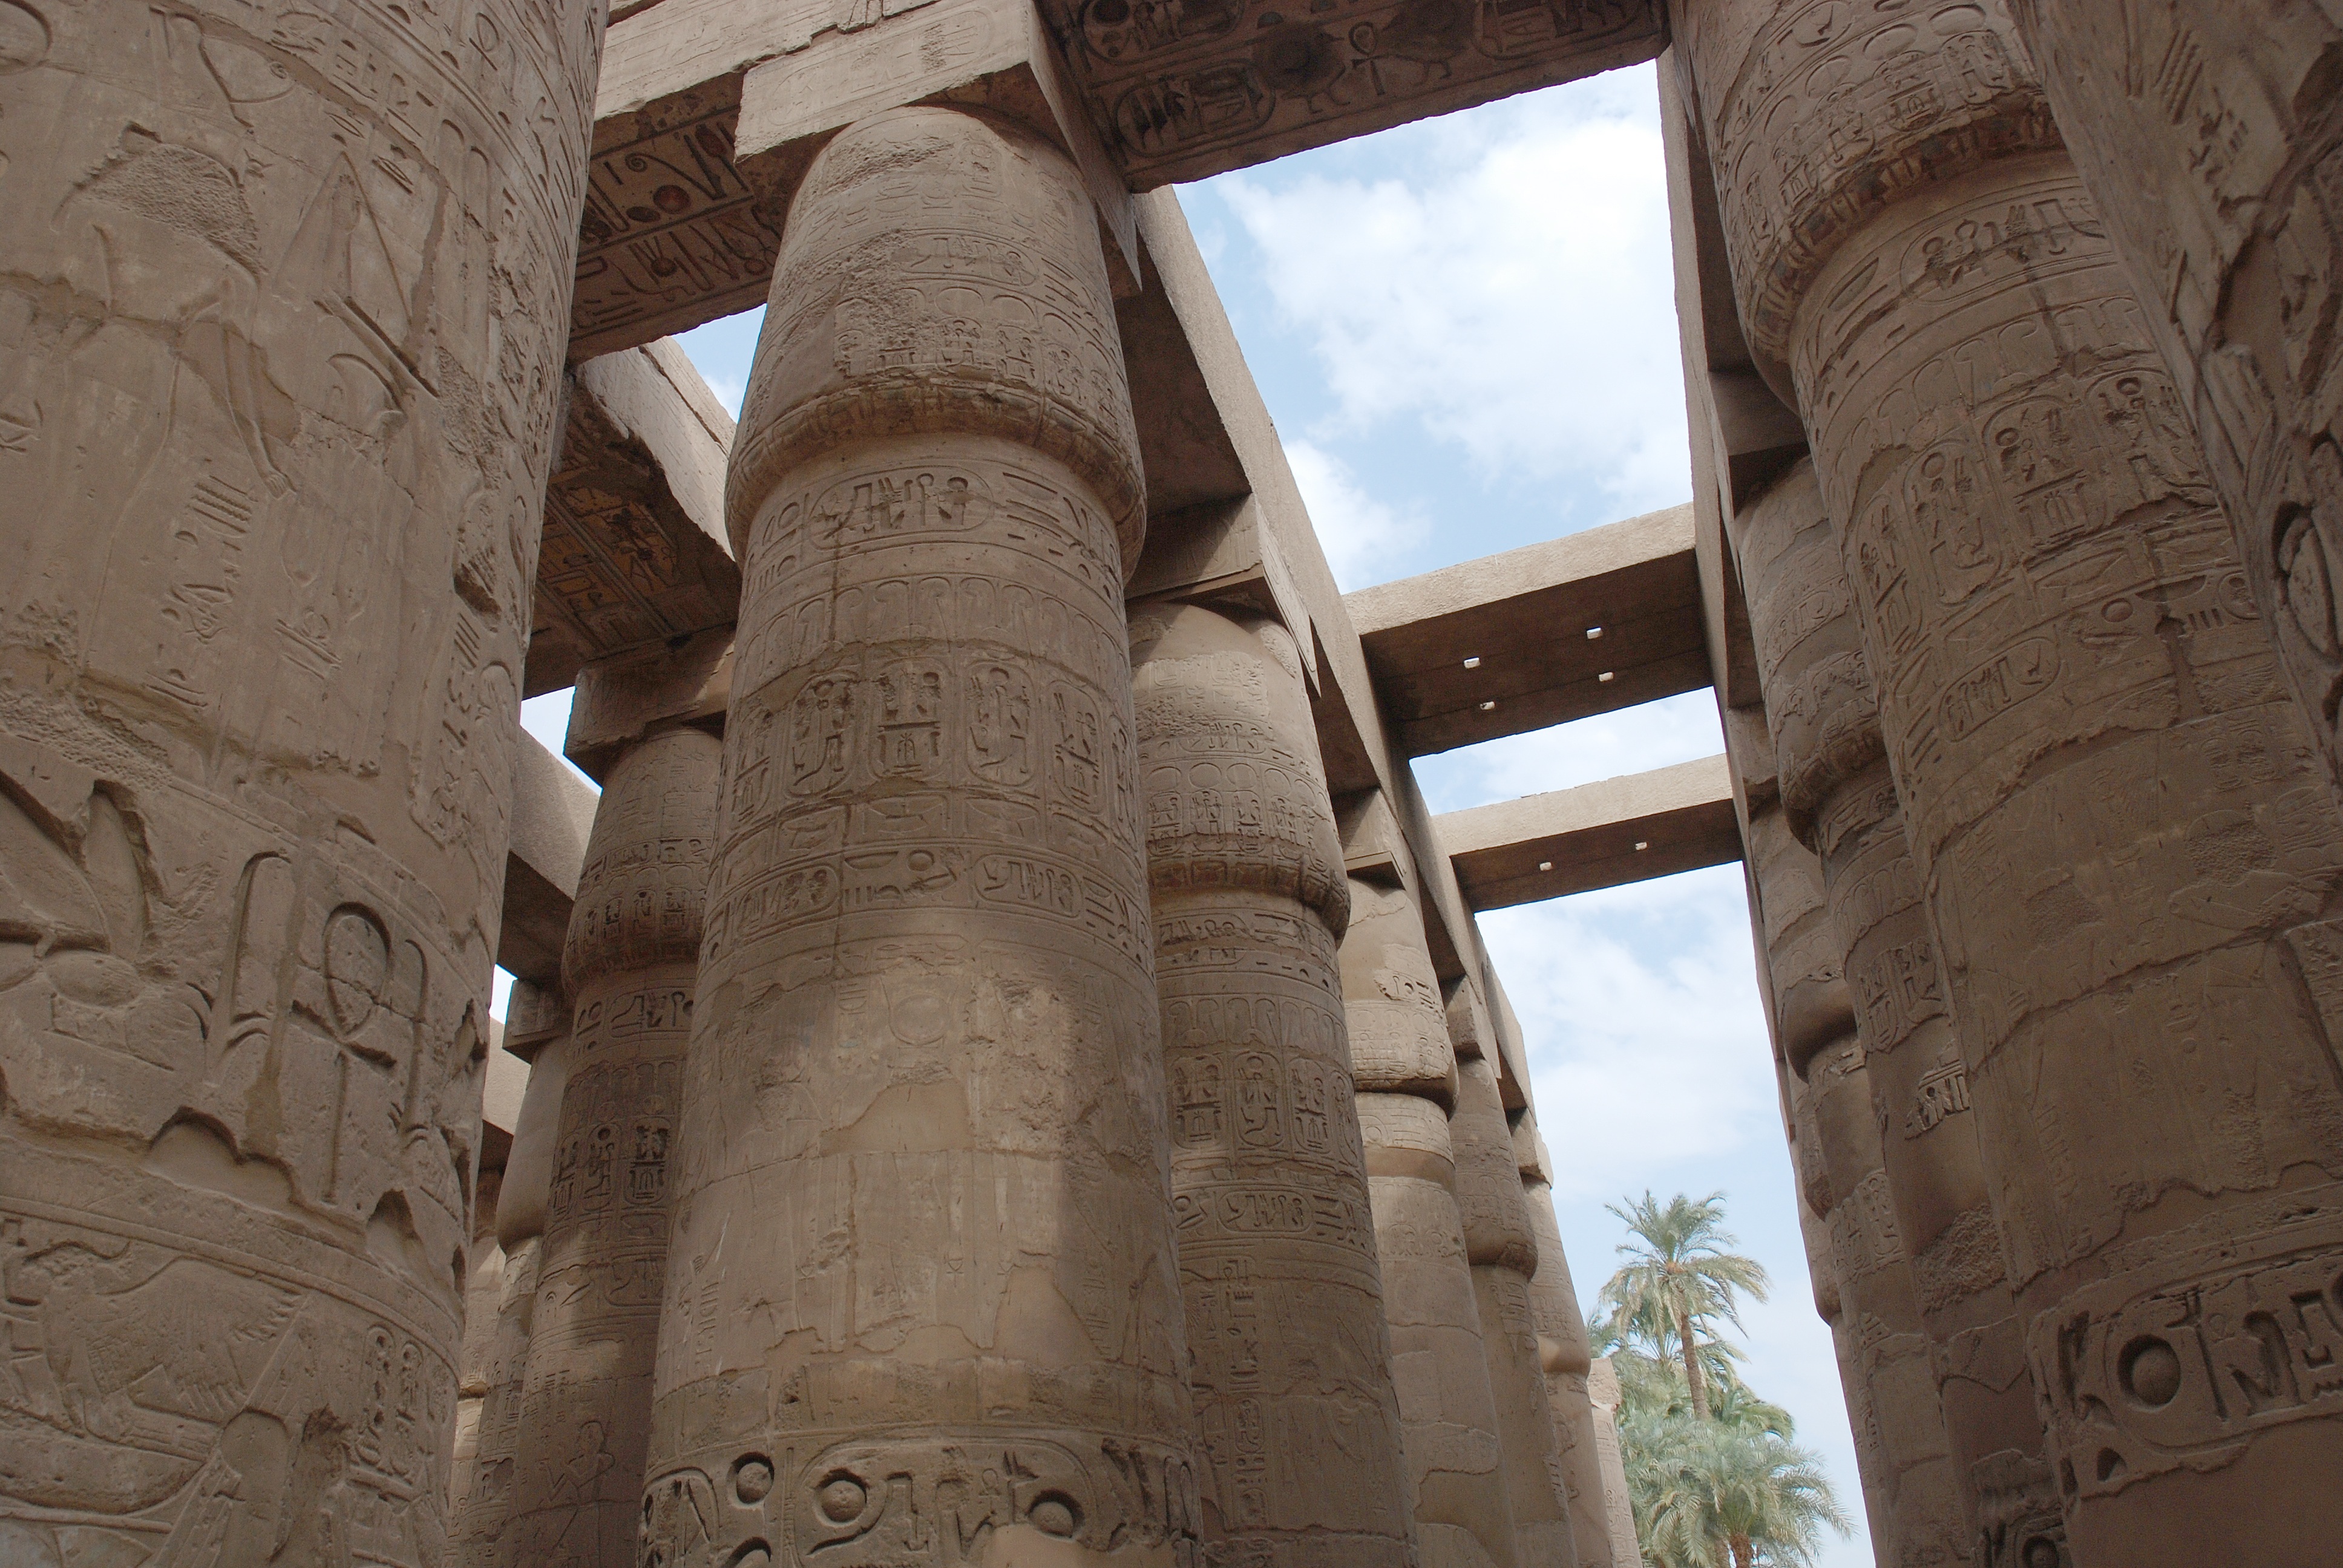
architecture, structure, old, monument, summer, statue, arch, column, entrance, ancient, landmark, place of worship, egypt, sculpture, art, temple, ruins, columns, archeology, history, historical, luxor, karnak, monuments, the stones, ancient history